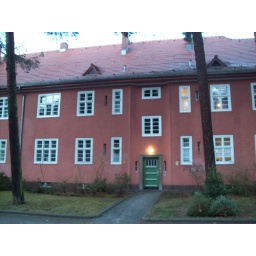
The apartment building in the early morning light. Our windows are the first floor to the left of the door.